Thomas Macarte

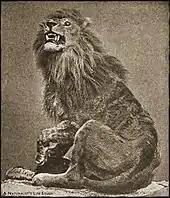
The 'Macarte Lion' as mounted by taxidermist Rowland Ward in 1874

After the fatal attack the Silver Mane or African lion, or the 'Macarte Lion', as it became known, became something of a cause célèbre. It died a natural death in January 1874 with the wounds still visible from the attack of two years earlier. It was stuffed and mounted by the noted taxidermist Rowland Ward as 'A Wounded Lion' and placed on display in the window of Ward and Co.'s in Piccadilly in London, where it attracted much interest from passersby. Illustrations of the lion were reproduced in "The Illustrated London News" and "The Illustrated Sporting and Dramatic News" in addition to a photograph in Ward's "A Naturalist's Life Study in the Art of Taxidermy" (1913).